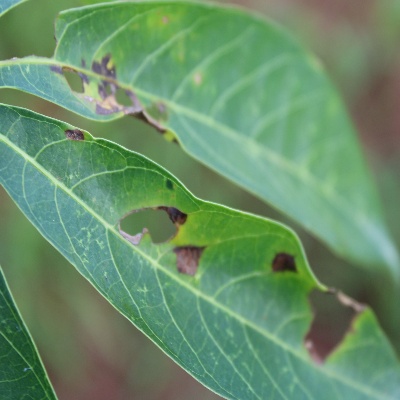
Crop: Cassava
Condition: bacterial blight